Iguanodon

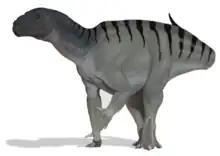
Life restoration of "I. galvensis"

These animals had large, tall but narrow skulls, with toothless beaks probably covered with keratin, and teeth like those of iguanas, as the name suggests, but much larger and more closely packed. Unlike hadrosaurids, which had columns of replacement teeth, "Iguanodon" only had one replacement tooth at a time for each position. The upper jaw held up to 29 teeth per side, with none at the front of the jaw, and the lower jaw 25; the numbers differ because teeth in the lower jaw are broader than those in the upper. Because the tooth rows are deeply inset from the outside of the jaws, and because of other anatomical details, it is believed that, as with most other ornithischians, "Iguanodon" had some sort of cheek-like structure, muscular or non-muscular, to retain food in the mouth.